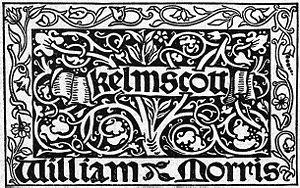
Kelmscott Press est une maison d'édition, imprimerie et fonderie typographique créée en janvier 1891 dans le quartier londonien de Hammersmith par William Morris.